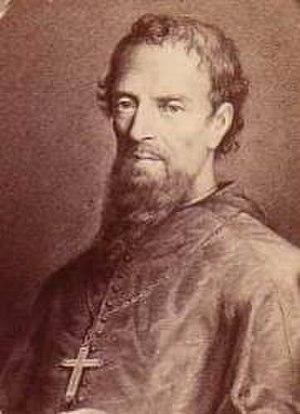
Laurent Joseph Imbert est un évêque français, né à la ferme Bricard, à Marignane, le 23 mars 1796, mort martyrisé le 21 septembre 1839 en Corée, proclamé saint par l'Église catholique.